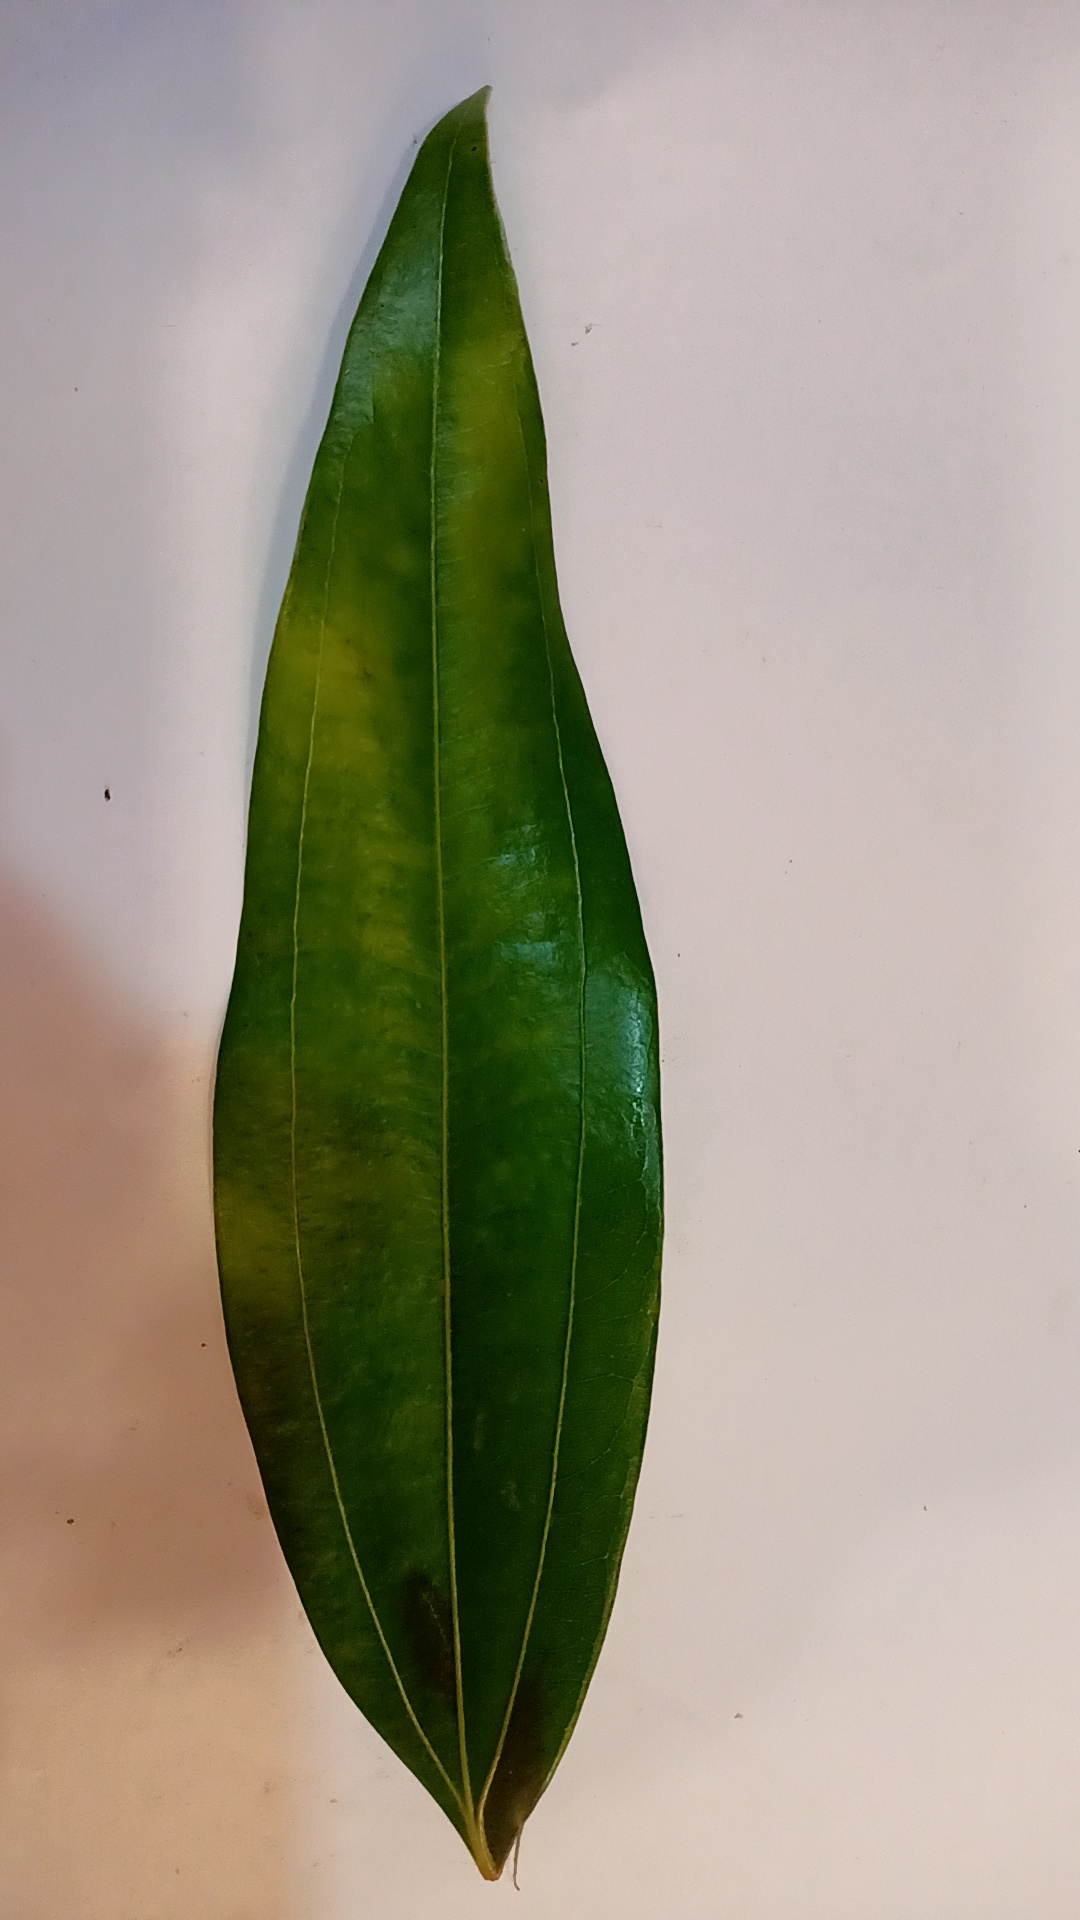
Label: Healthy